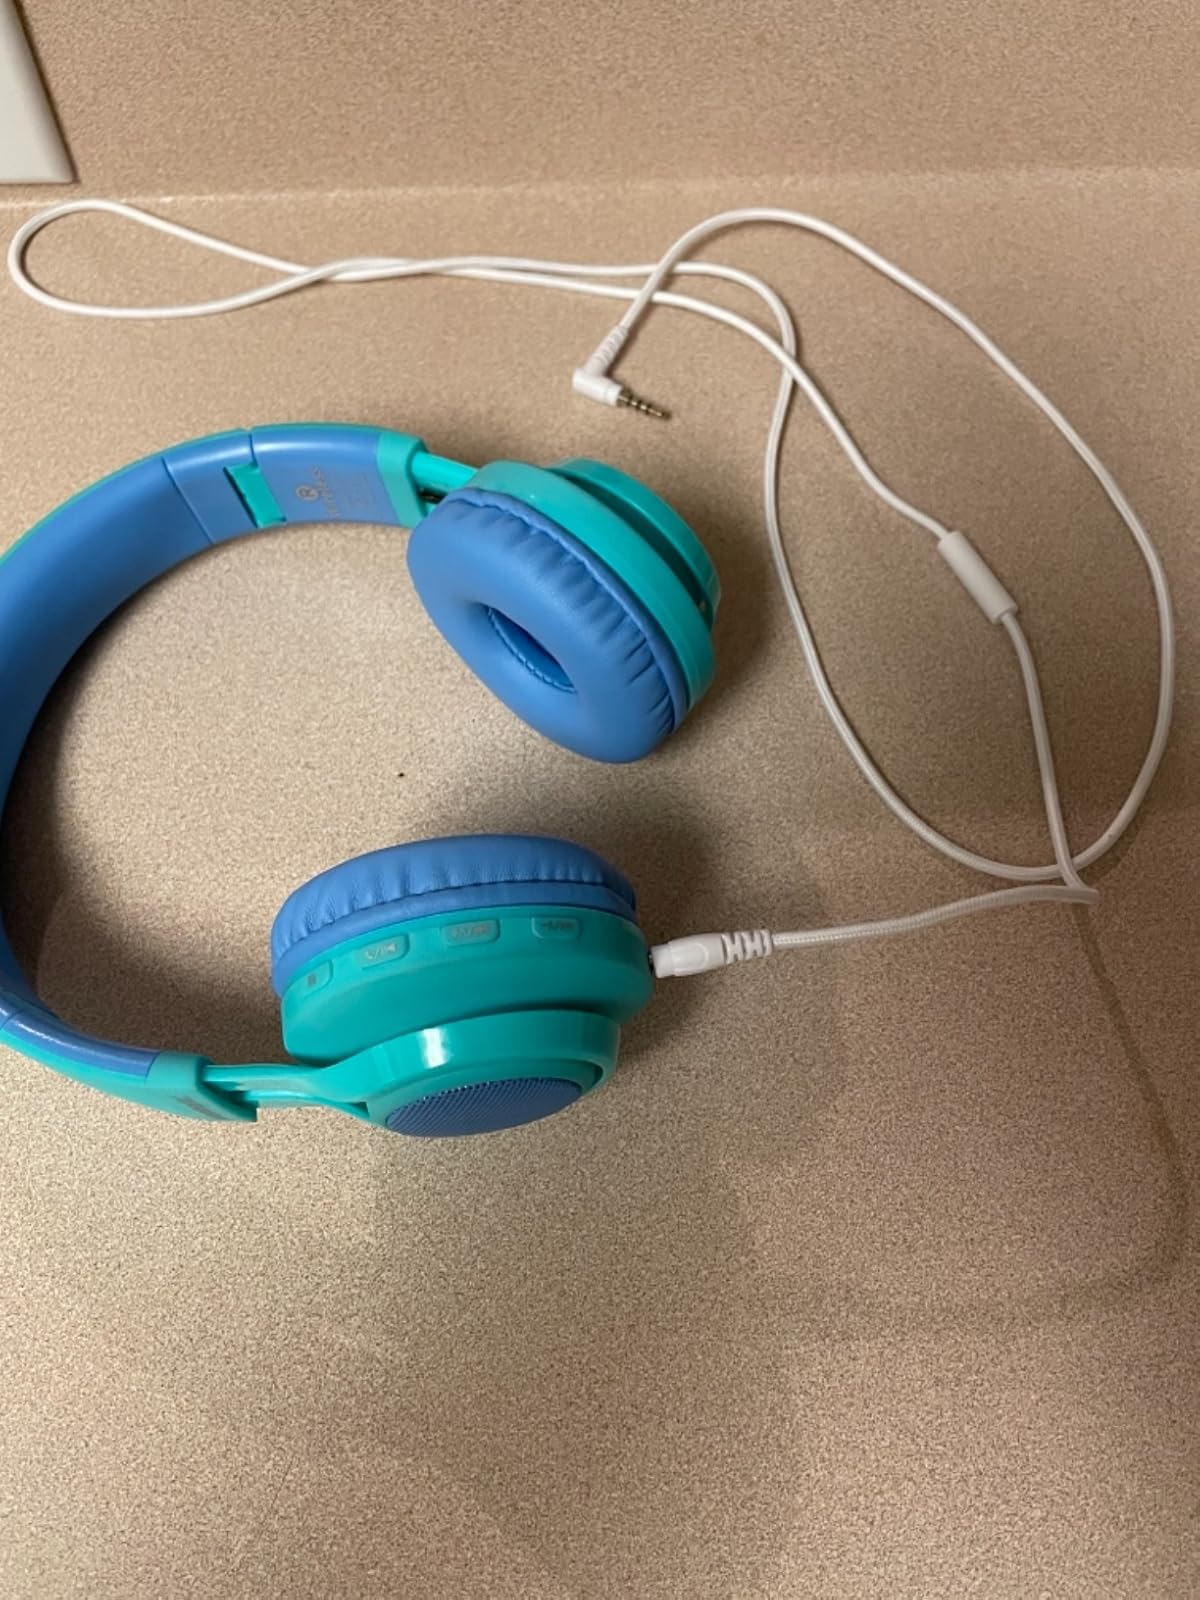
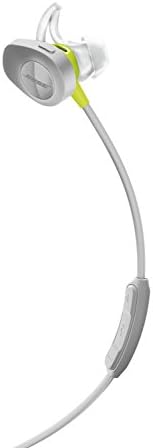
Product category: headphones
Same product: no